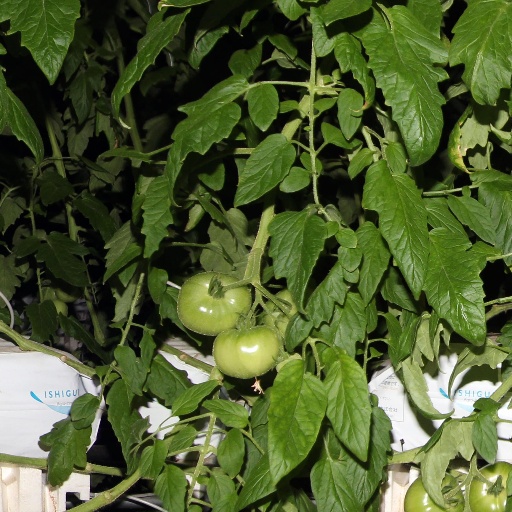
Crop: tomato